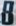
Number: 8